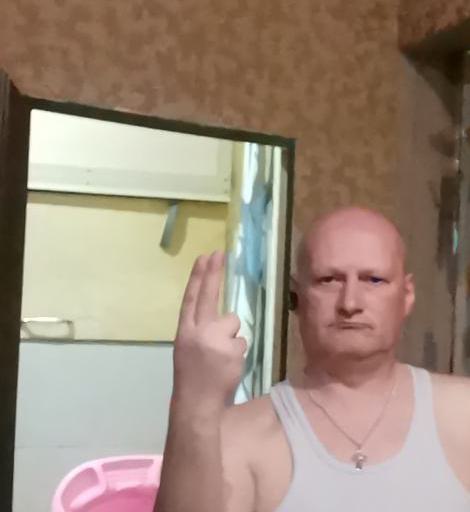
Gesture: two_up_inverted